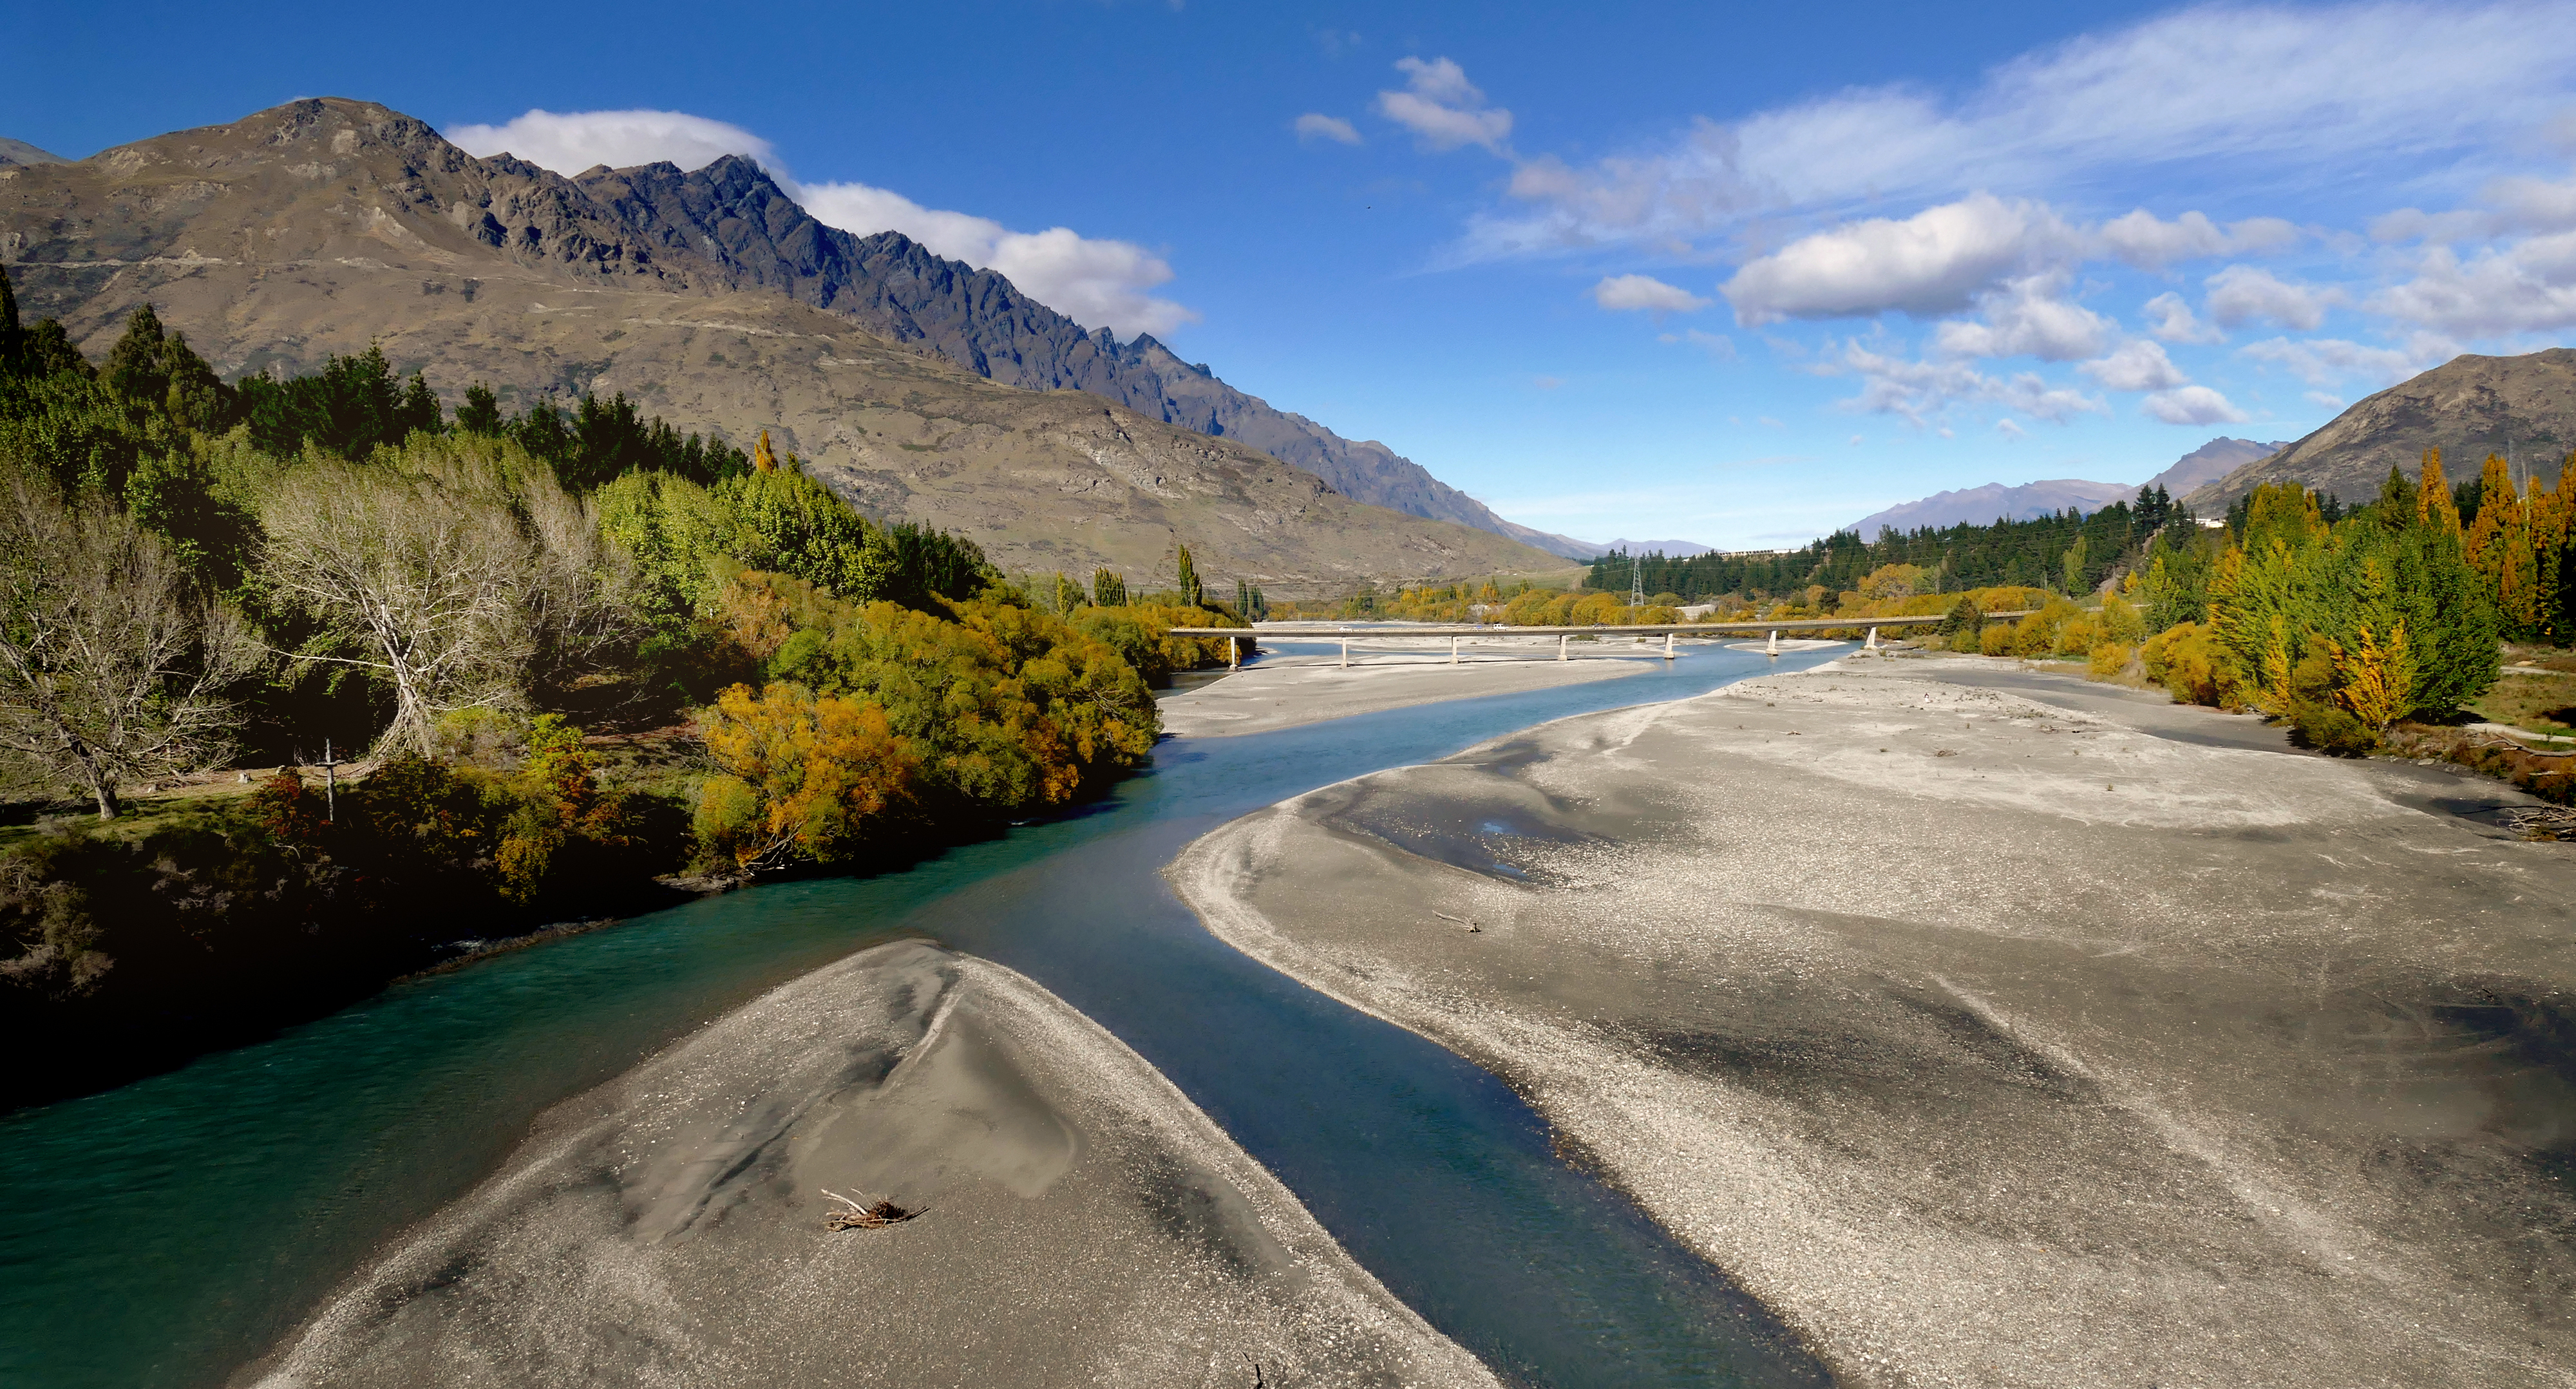
landscape, water, wilderness, mountain, road, trail, fall, lake, river, valley, mountain range, autumn, reservoir, national park, ridge, body of water, publicdomain, mountains, alps, infrastructure, rivers, plateau, lumixfz1000, queenstown, loch, landform, mountain pass, mountainous landforms